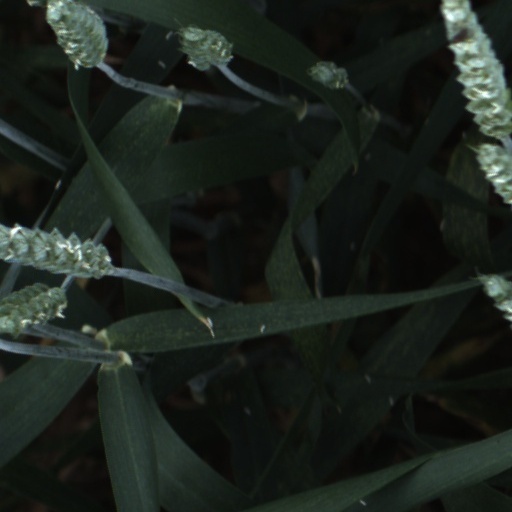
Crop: wheat